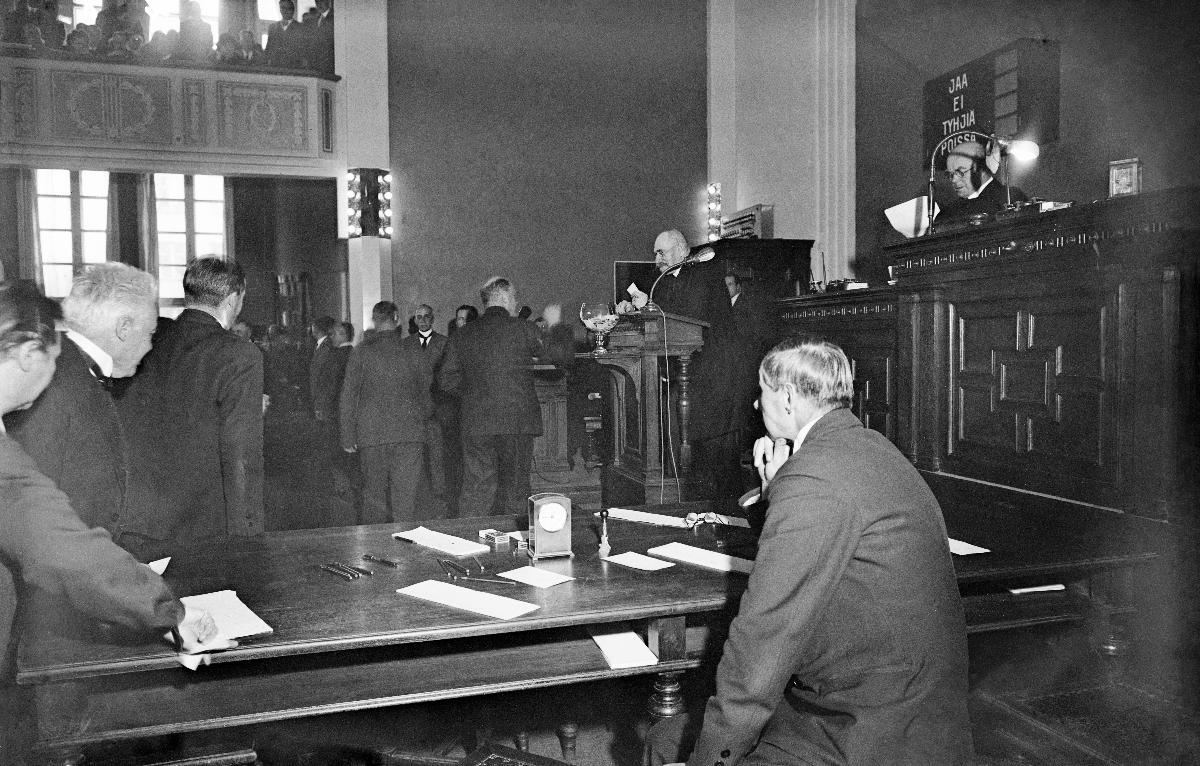
Eduskunnan avajaiset
Riksdagens öppnande; Opening of the Parliament
sisällön kuvaus: Eduskunnan avajaiset Helsingissä 21.10.1930. Puhemiesvaalit. Sihteeri, lakimies Anton Kotonen (ylhäällä oikealla) luettelee nimiä ja ikäpuhemies, pääministeri Svinhufvud valvoo vaaliuurnaa. content description: Opening of the Parliament in Helsinki 21.10.1930. The speaker's election. innehållsbeskrivning: Riksdagens öppnande i Helsingfors 21.10.1930. Talmansvalet. Sekreteraren, lagman Anton Kotonen läser upp namnen (uppe till höger), ålderstalmannen, statsminister Svinhufvud övervakar valurnan.
Kuvaaja: Sundström, Hugo, kuvaaja
Vuosi: 1930
Paikka: Suomi, Uusimaa, Helsinki
Aiheet: Kotonen, Anton; Svinhufvud, Pehr Evind; politiikka; eduskunta (parlamentit); poliitikot; kansanedustajat; HBL; politics; parliament; politicians; members of parliament; representatives; members of the parliament; politik; riksdagen; politiker; riksdagsledamöter; riksdagsmän